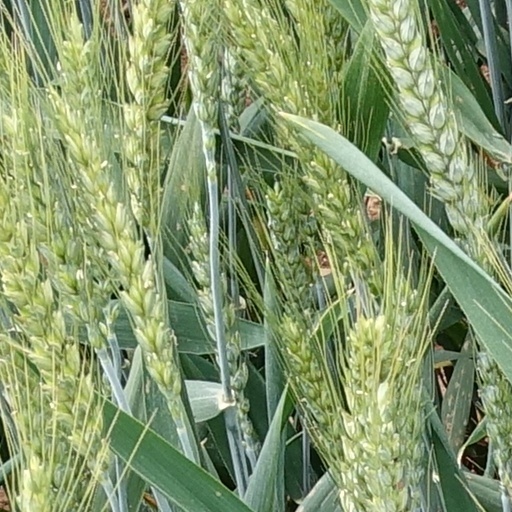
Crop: wheat